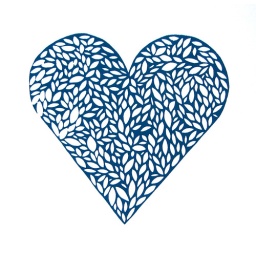
leafy heart original screen print in mossy green